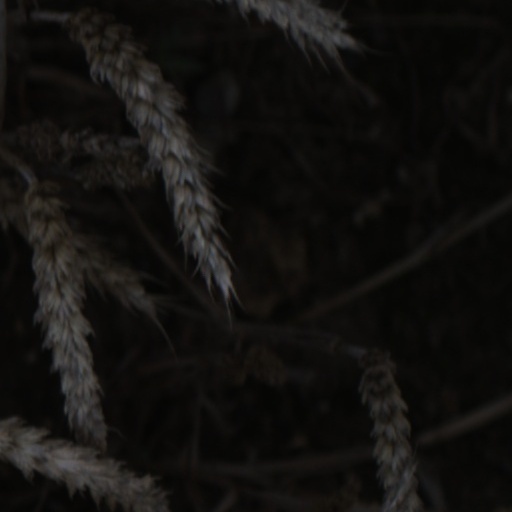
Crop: wheat